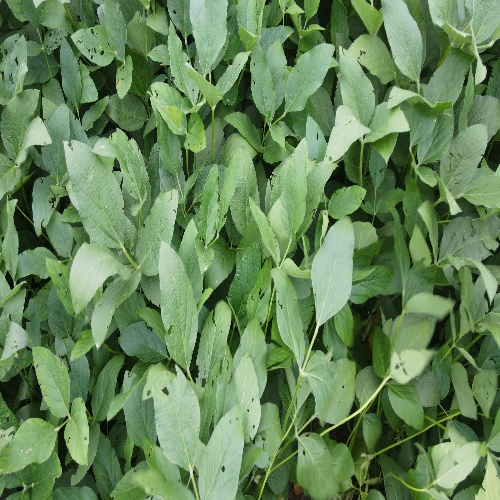
Label: Caterpillar